Tom Barry (Irish republican)

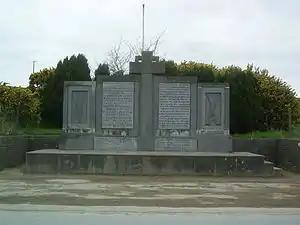
Crossbarry Memorial, Crossbarry, County Cork. In March 1921, 104 Irish Republican Army volunteers under the command of Tom Barry attacked and later escaped from an encircling manoeuvre by 1,200 British soldiers and Black and Tans.

Barry was hospitalised for a time after the Kilmichael action and martial law was proclaimed in County Cork and across much of the province of Munster in response. However, in December the column regrouped, attacking a number of police and military barracks in the West Cork region. In one such instance in February 1921, Barry's column attempted to launch an attack on the RIC Barracks in Rosscarbery, billeting at Burgatia House, which was owned by a Loyalist family, to avoid detection. However, a contingent of Black and Tans was sent out arrest them after being tipped off by a postman. After a brief firefight, Barry and his men were able to push them back and escape. The column, which was around 30–40 strong, dispersed shortly afterwards into smaller units and subsequently lost 11 men killed. Three men died in the Upton Train Ambush and eight more died in various incidents and encounters with British forces.